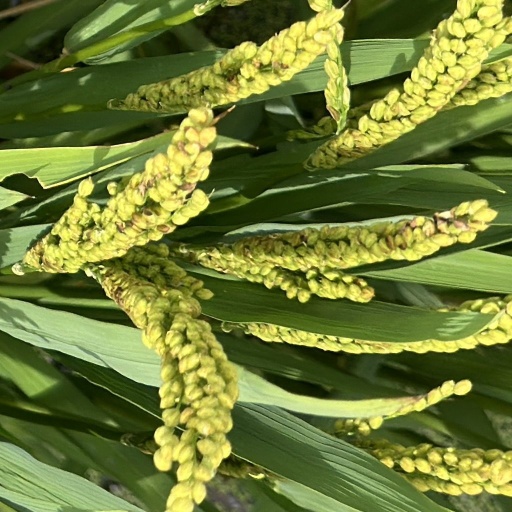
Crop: rice